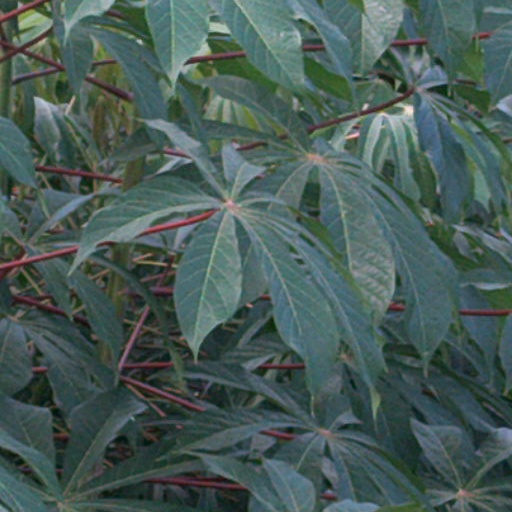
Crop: cassava